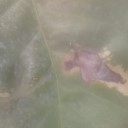
Label: Leaf_rust